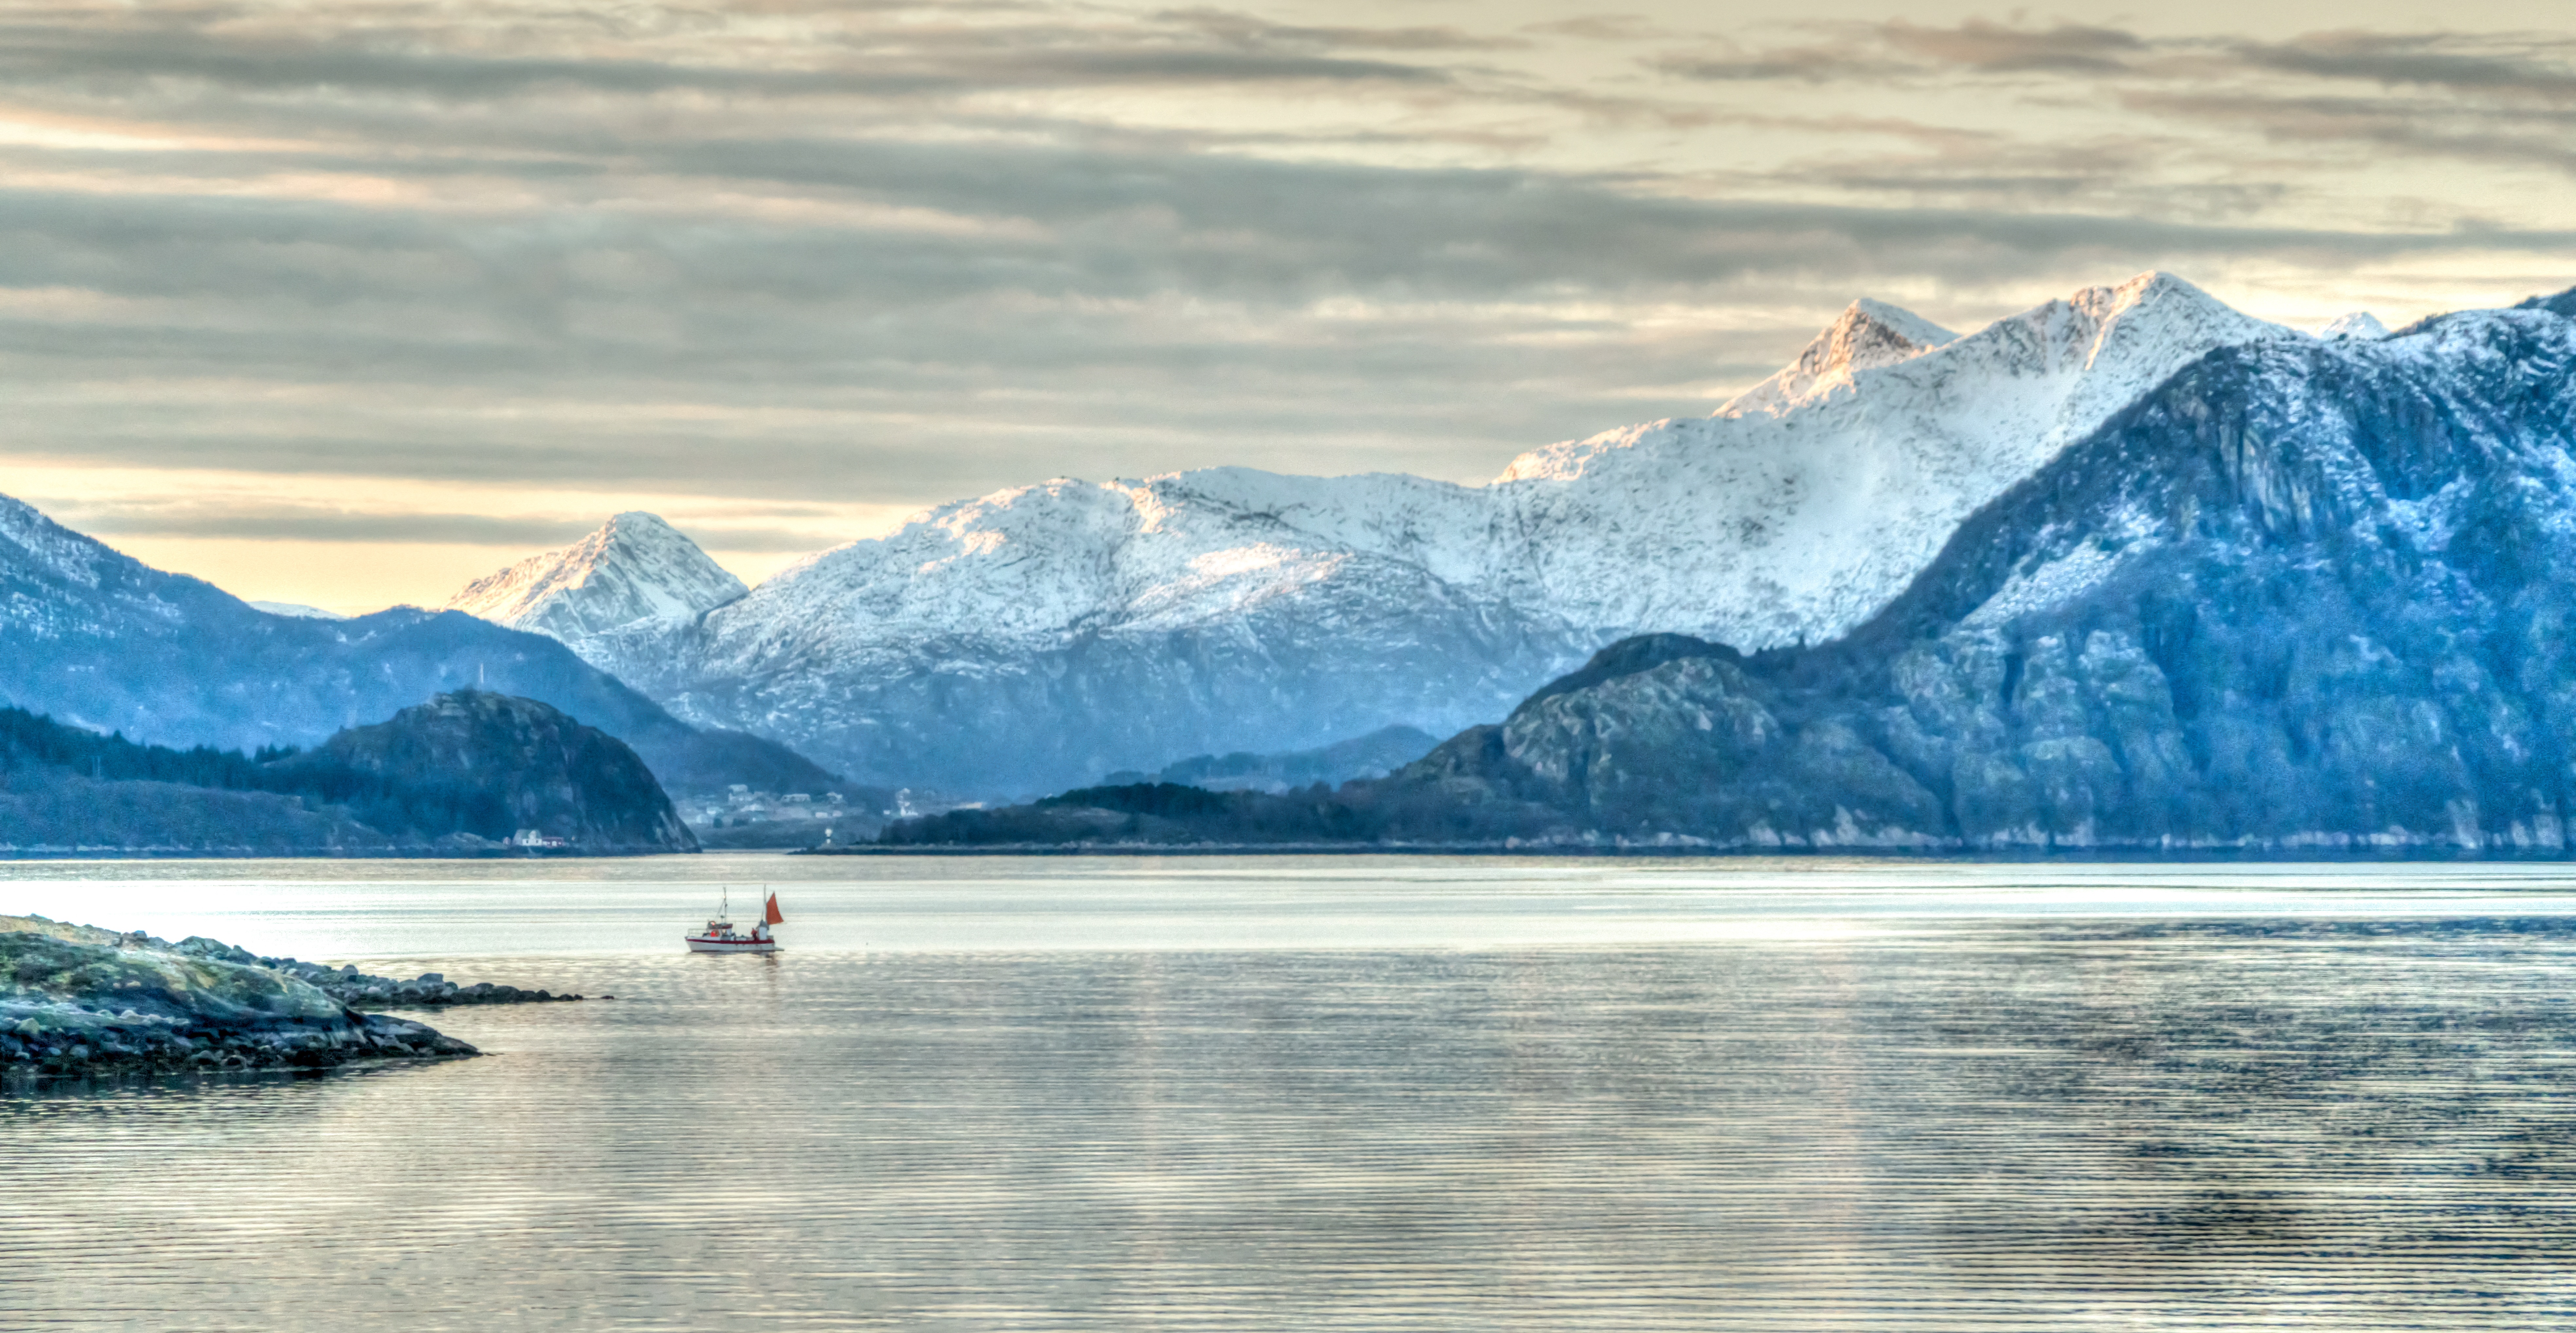
sea, coast, water, ocean, mountain, snow, winter, cloud, morning, shore, wave, lake, mountain range, travel, coastline, europe, ice, reflection, glacier, bay, fjord, arctic, iceberg, mountains, loch, cloudy sky, norway, norwegian, scandinavia, landform, arctic ocean, winter snow, atmospheric phenomenon, glacial landform, wind wave